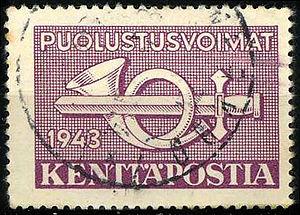
Le cor de chasse, également appelé corno da caccia ou cor baroque, est un instrument de musique de la famille des cuivres. Ancêtre du cor naturel, lui-même à l'origine du cor moderne, il s'agit de la première apparition du cor dans sa configuration moderne circulaire, qui soit exploitable musicalement.